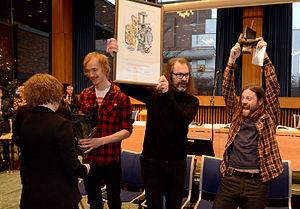
Motorpsycho est un groupe de rock norvégien, originaire de Trondheim. Leur style musical est marqué par le rock psychédélique et le space rock mais contient également des éléments de metal.